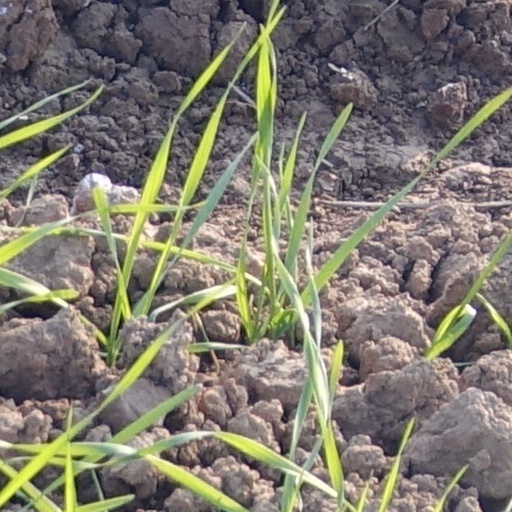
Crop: wheat